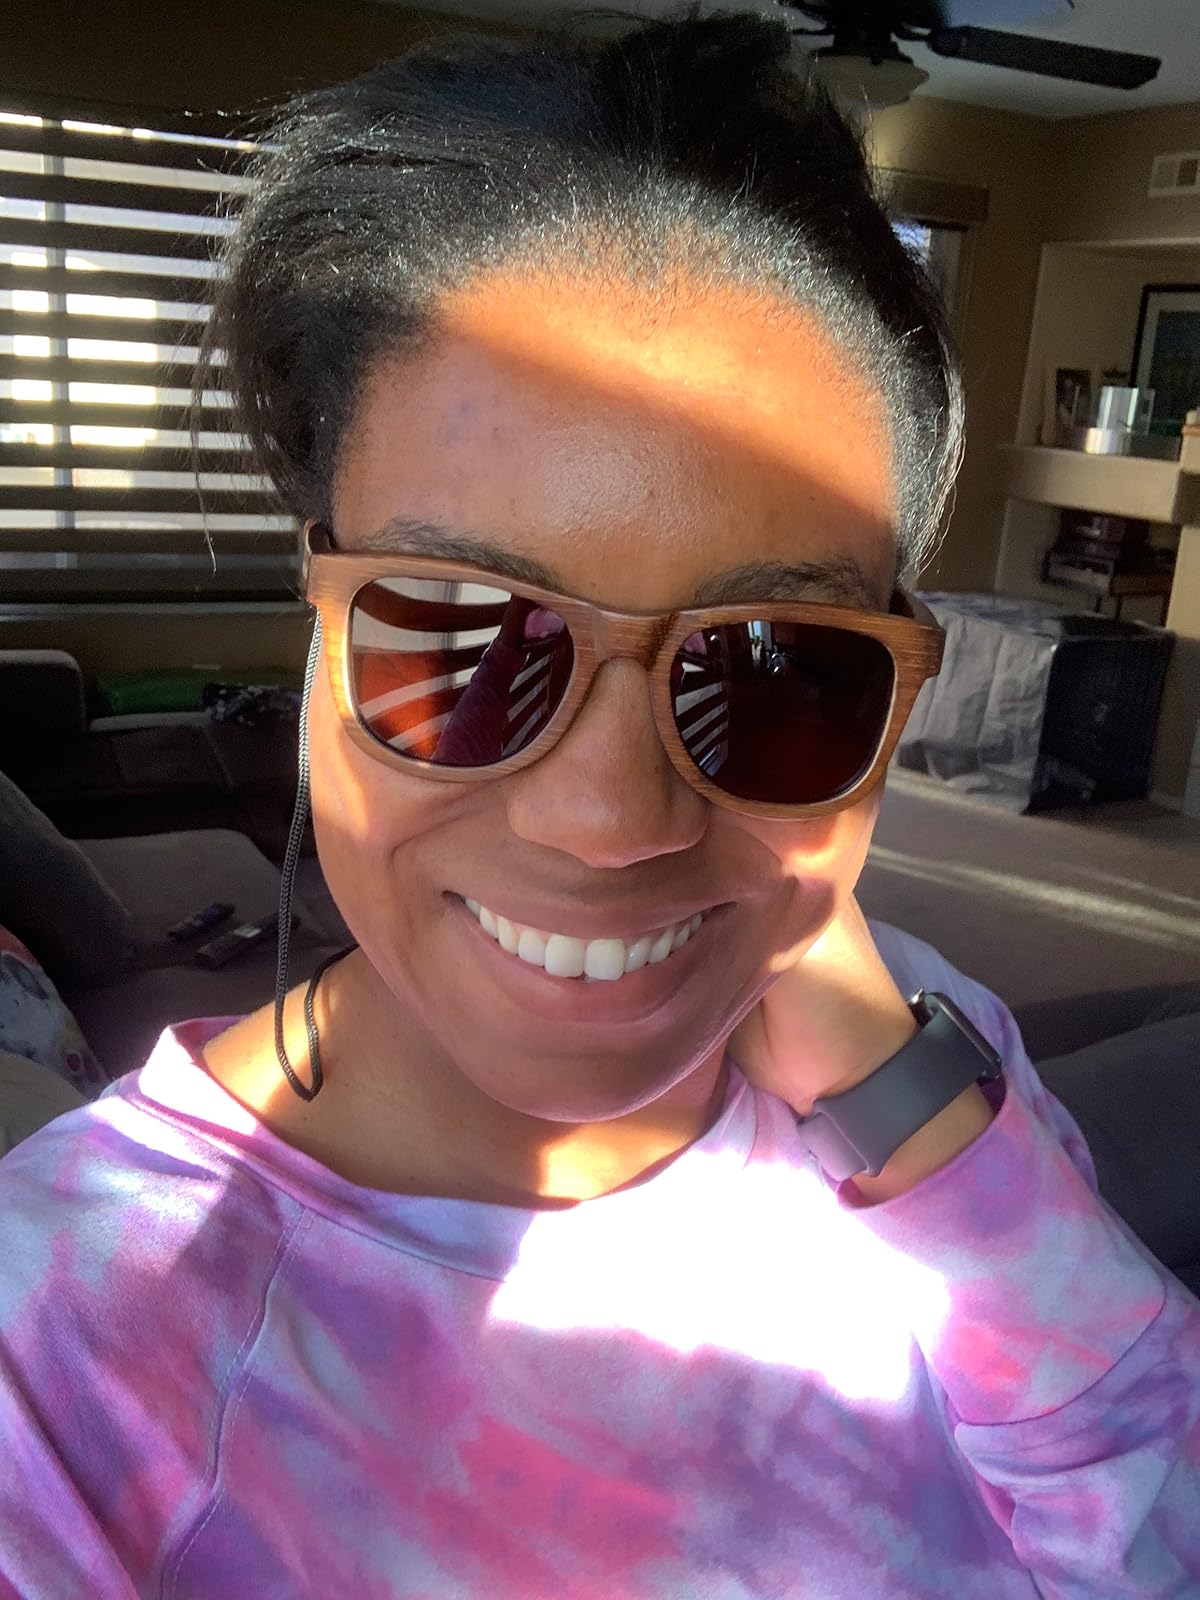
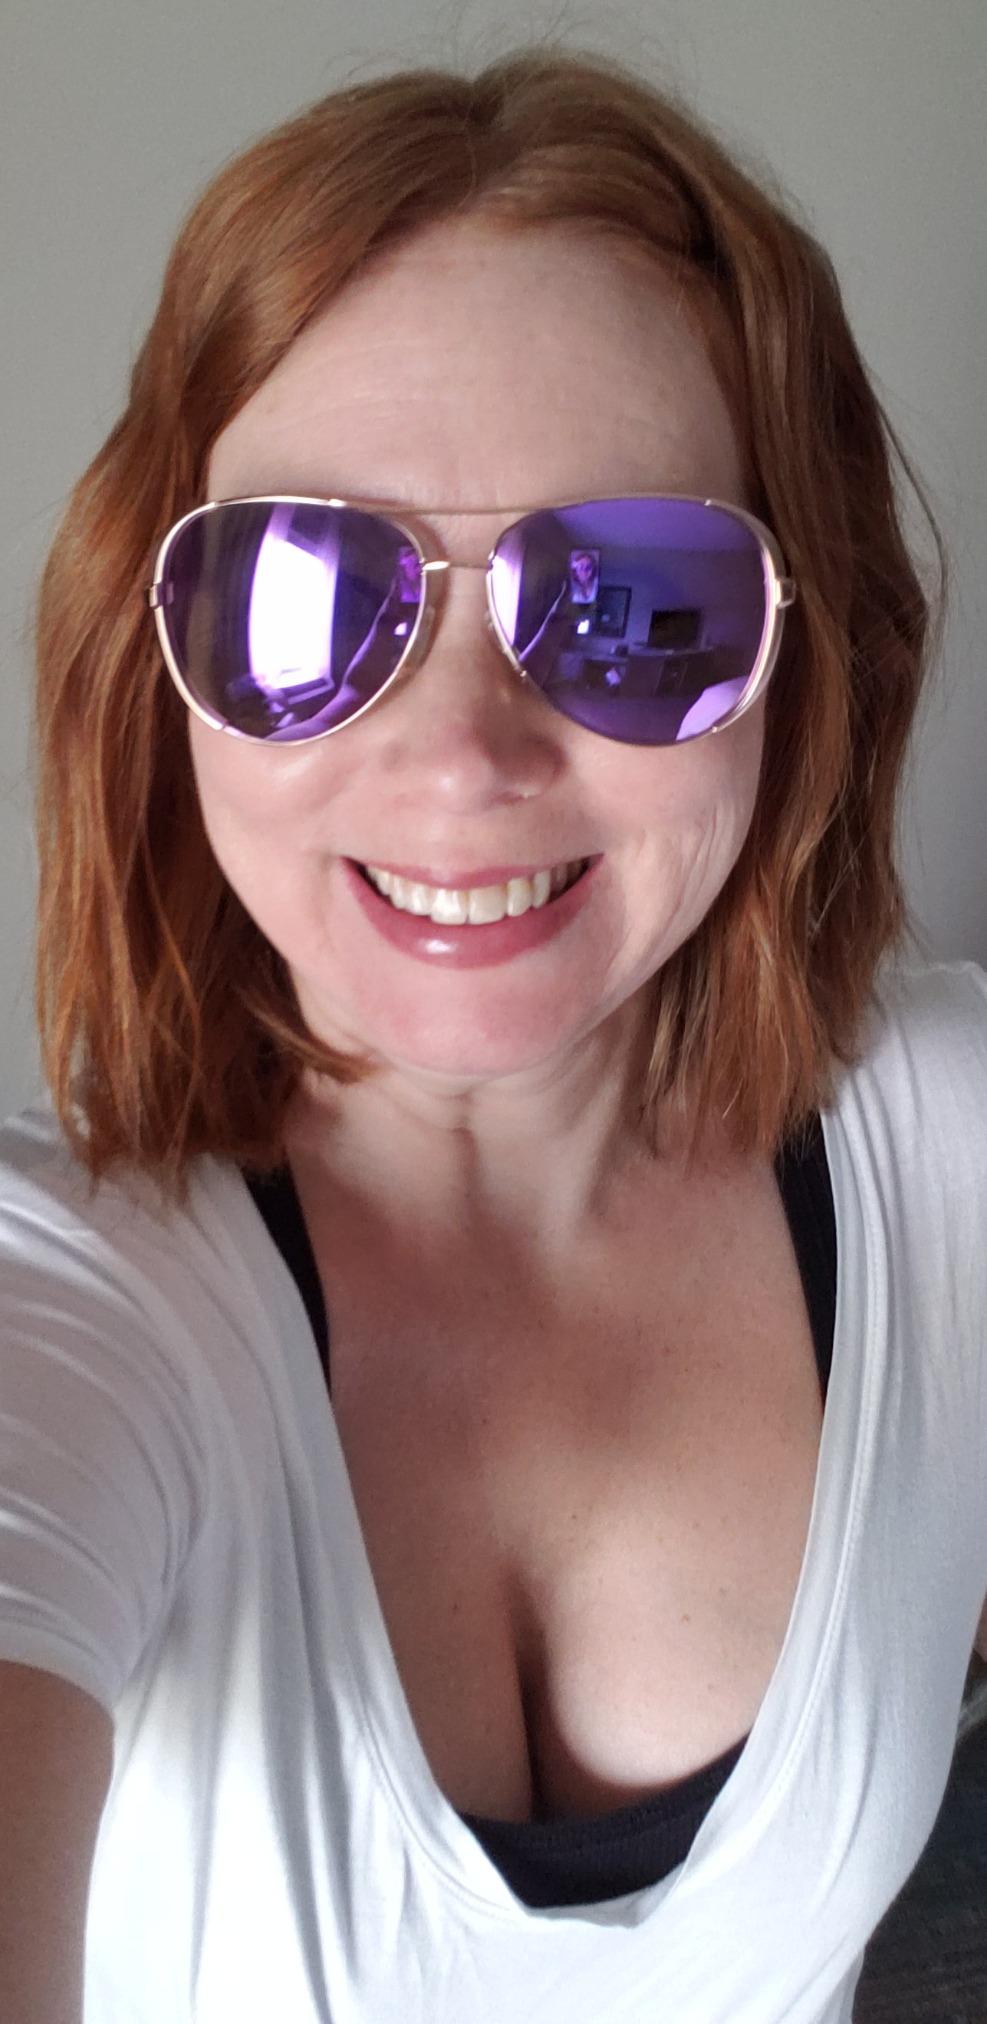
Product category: accessories_sunglasses
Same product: no